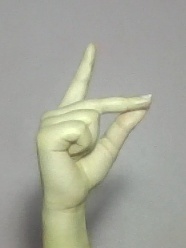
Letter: ta